Dragotin Kette

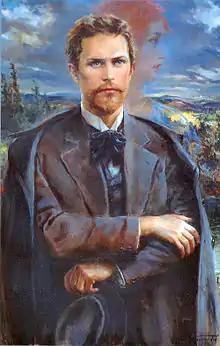
Kette by Ivan Vavpotič (1932)

Dragotin Kette (19 January 1876 – 26 April 1899) was a Slovene Impressionist and Neo-Romantic poet. Together with Josip Murn, Ivan Cankar, and Oton Župančič, he is considered the founder of modernism in Slovene literature.